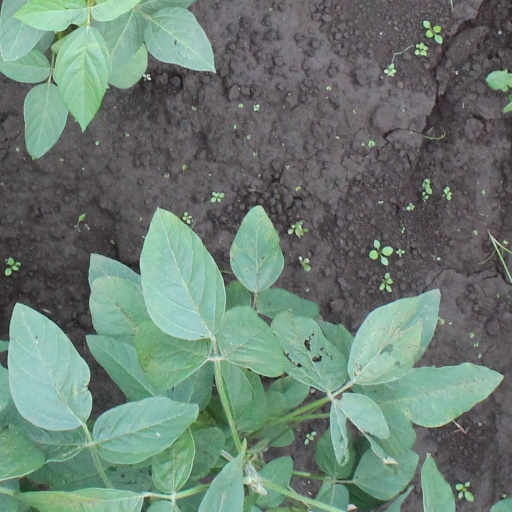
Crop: soybean